Duchess Charlotte Frederica of Mecklenburg-Schwerin

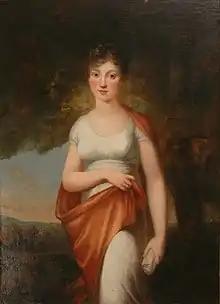
Portrait of Charlotte Frederica by Carl Frederik von Breda, 1806.

The young couple initially settled at Plön Castle in the Duchy of Holstein. It was here, that Charlotte Frederica gave birth to their first-born son, Prince "Christian Frederick", who was born and died on 8 April 1807. From 1808 the couple lived in Copenhagen, where they took residence at Levetzau's Palace, an 18th-century town house which forms part of the Amalienborg Palace complex in the district Frederiksstaden in central Copenhagen. As their country residence they used Sorgenfri Palace, located on the shores of the small river Mølleåen in Kongens Lyngby north of Copenhagen.